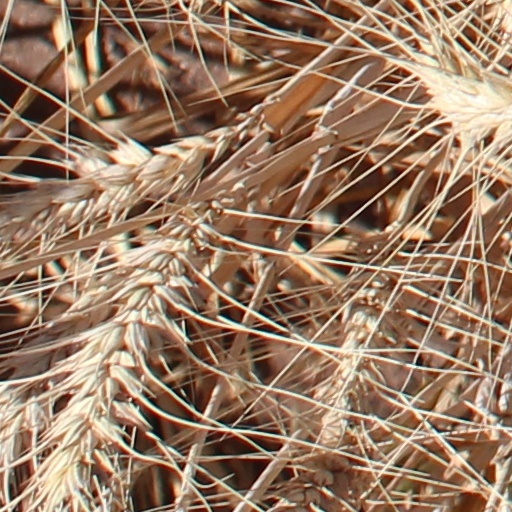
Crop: wheat